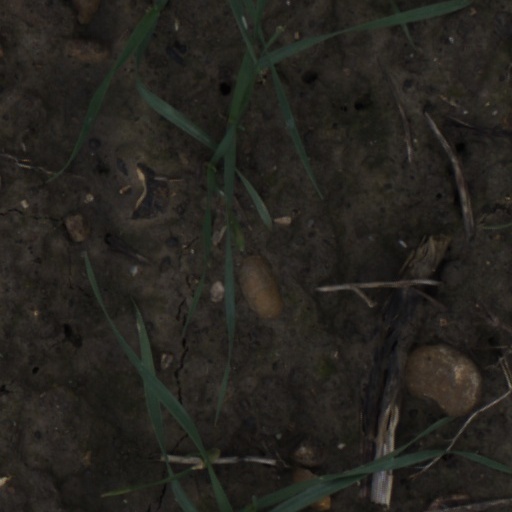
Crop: wheat